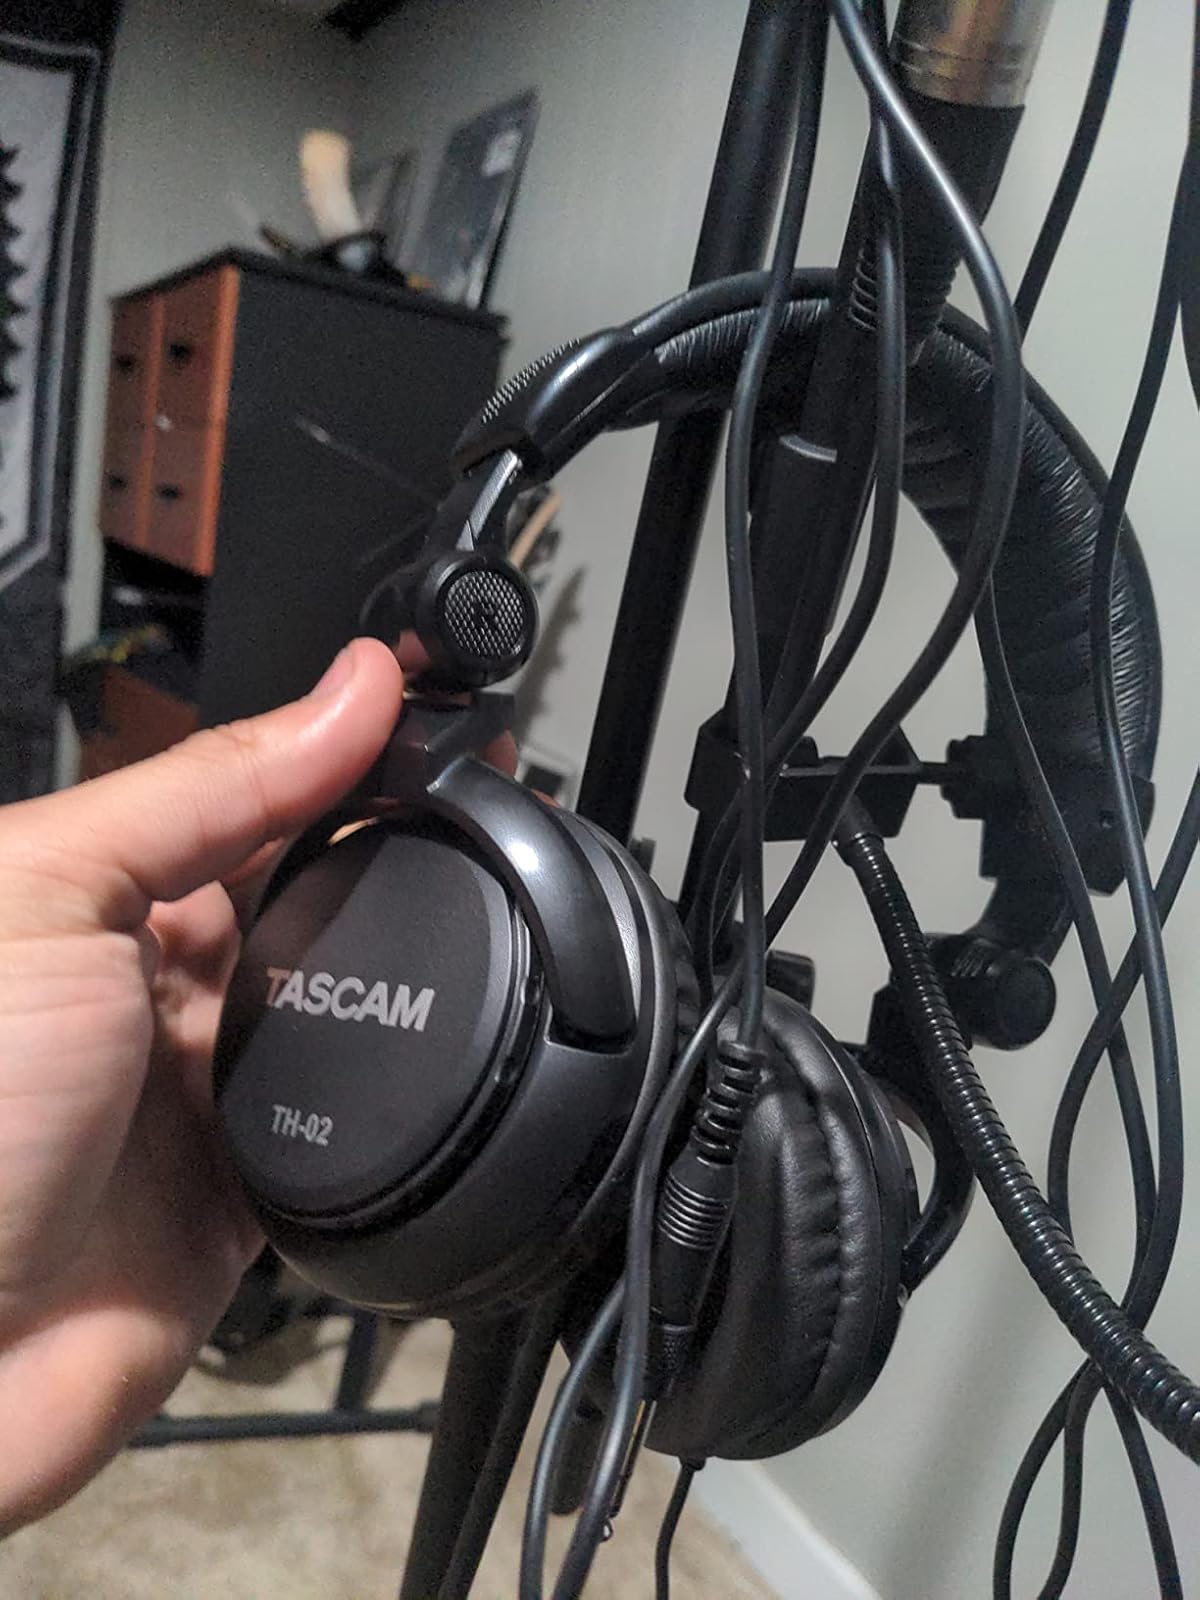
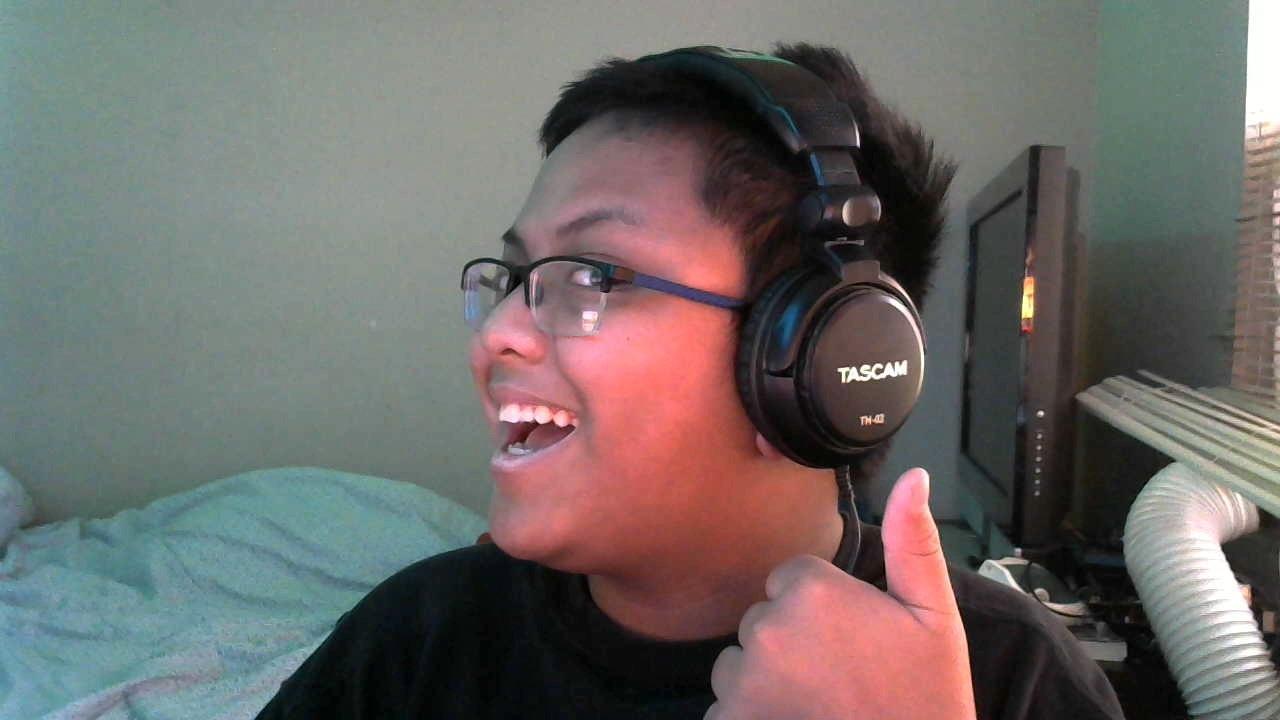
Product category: headphones
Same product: yes